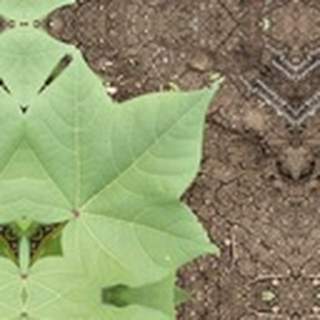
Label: healthy_cotton